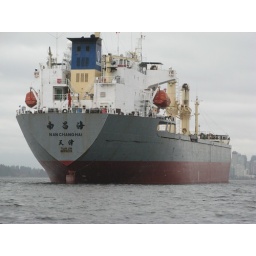
Blue / yellow funnel with COSCO written in white on the blue, at the sides of the funnel.